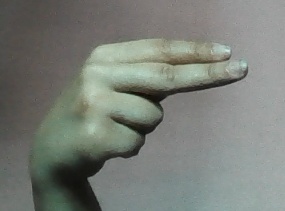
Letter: ain